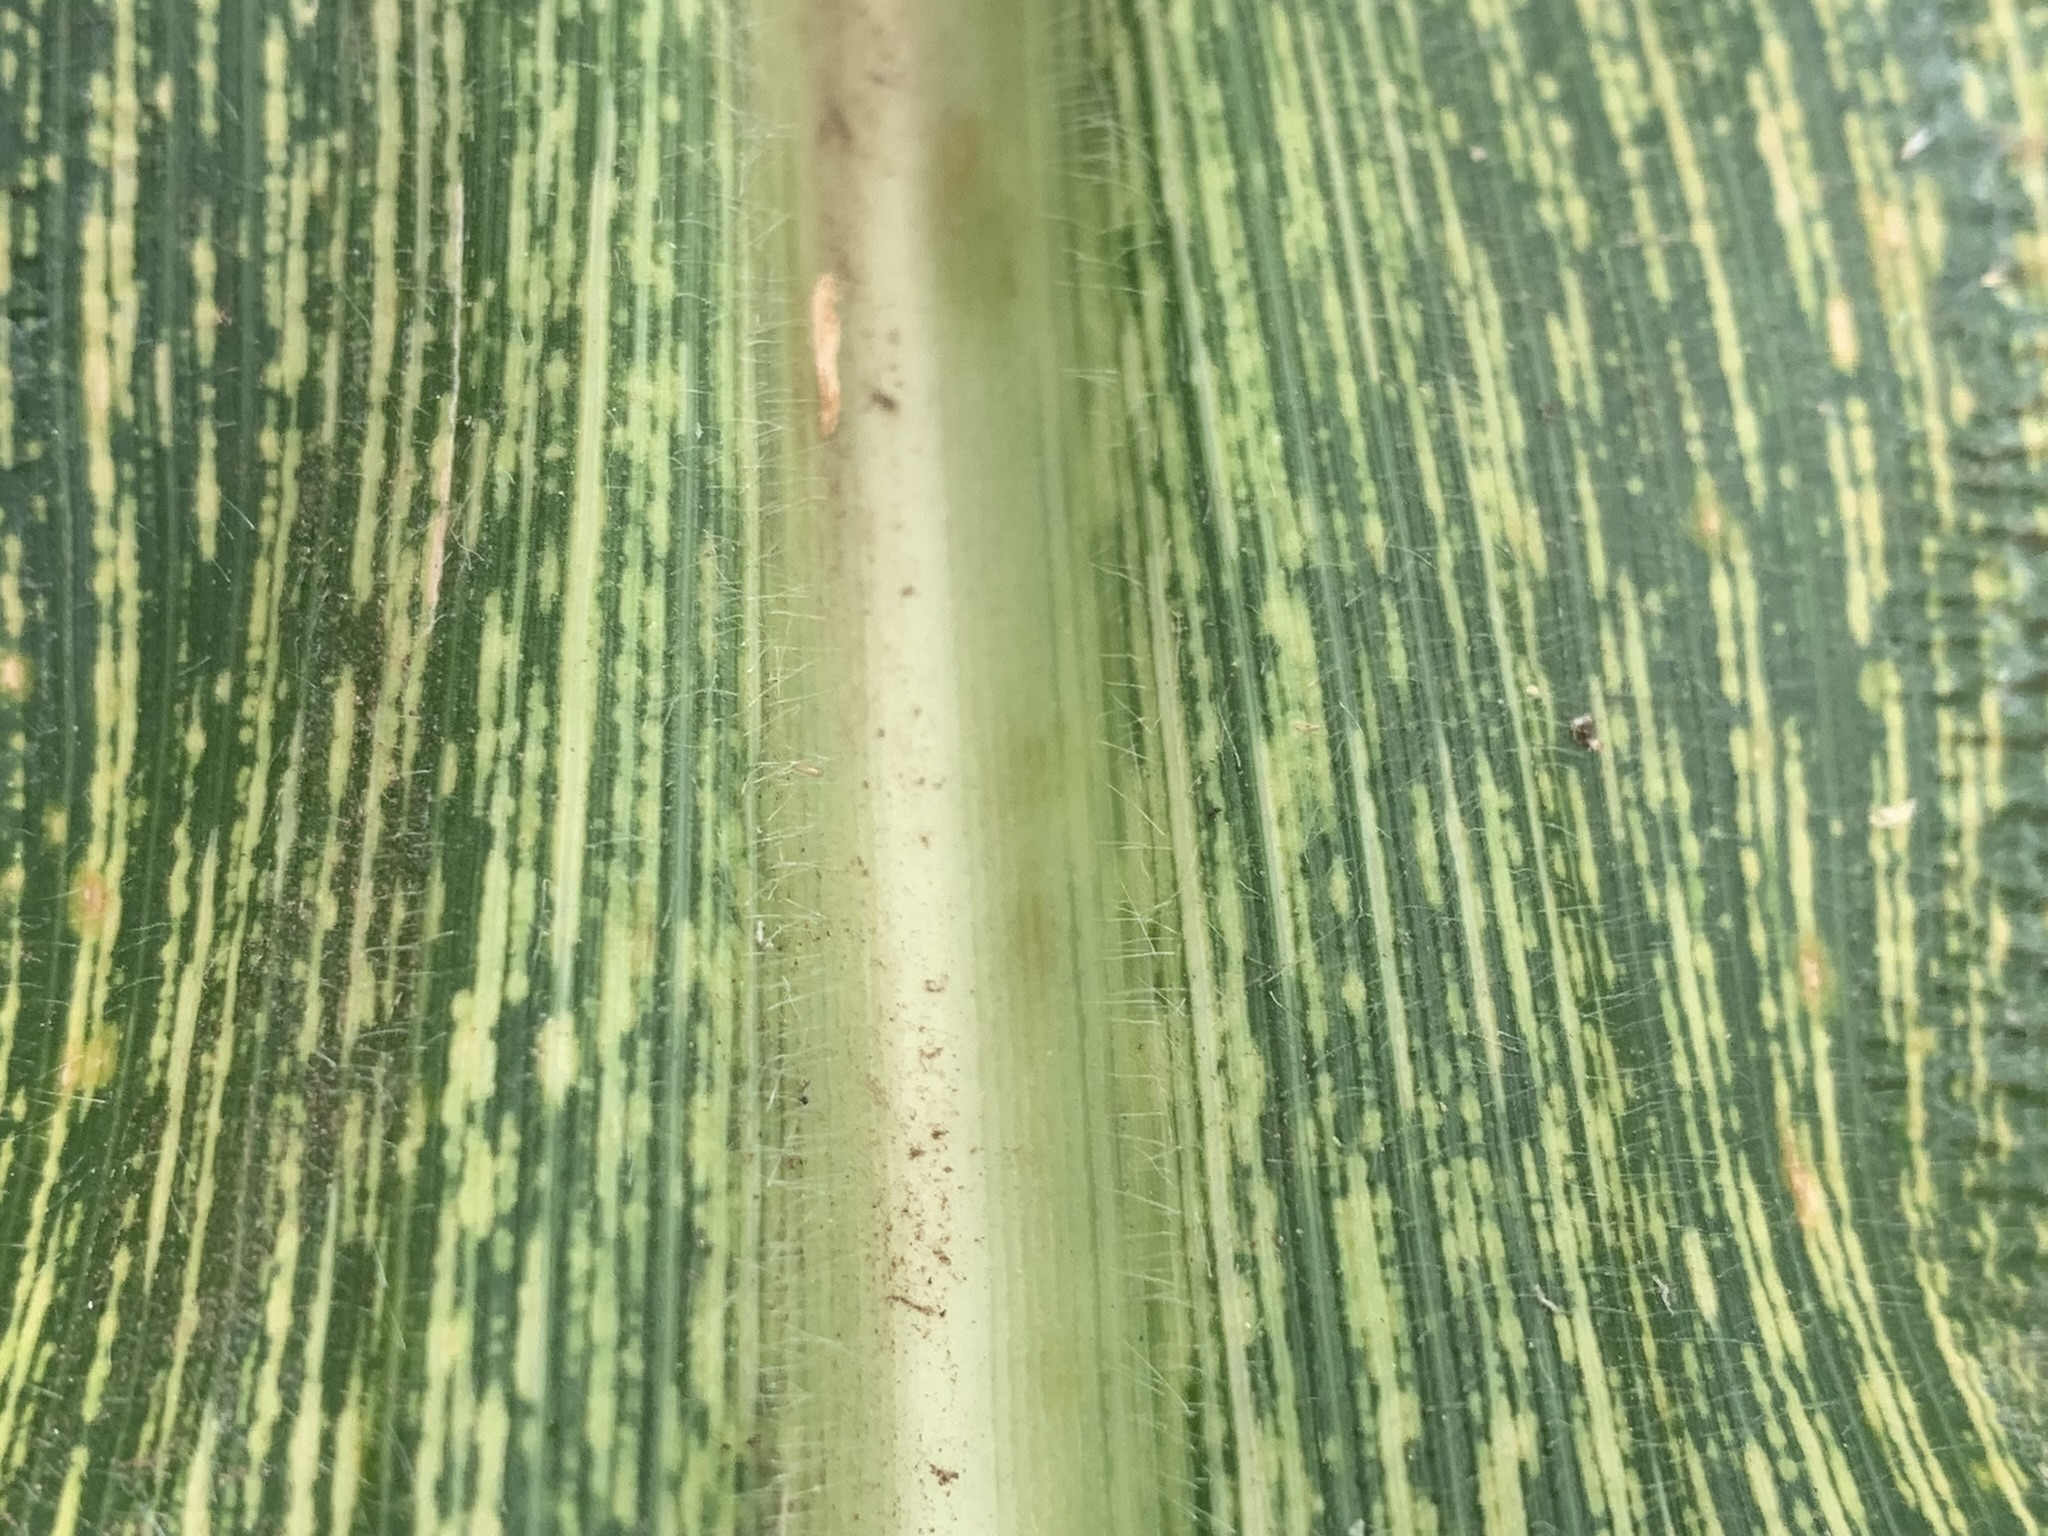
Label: MSV